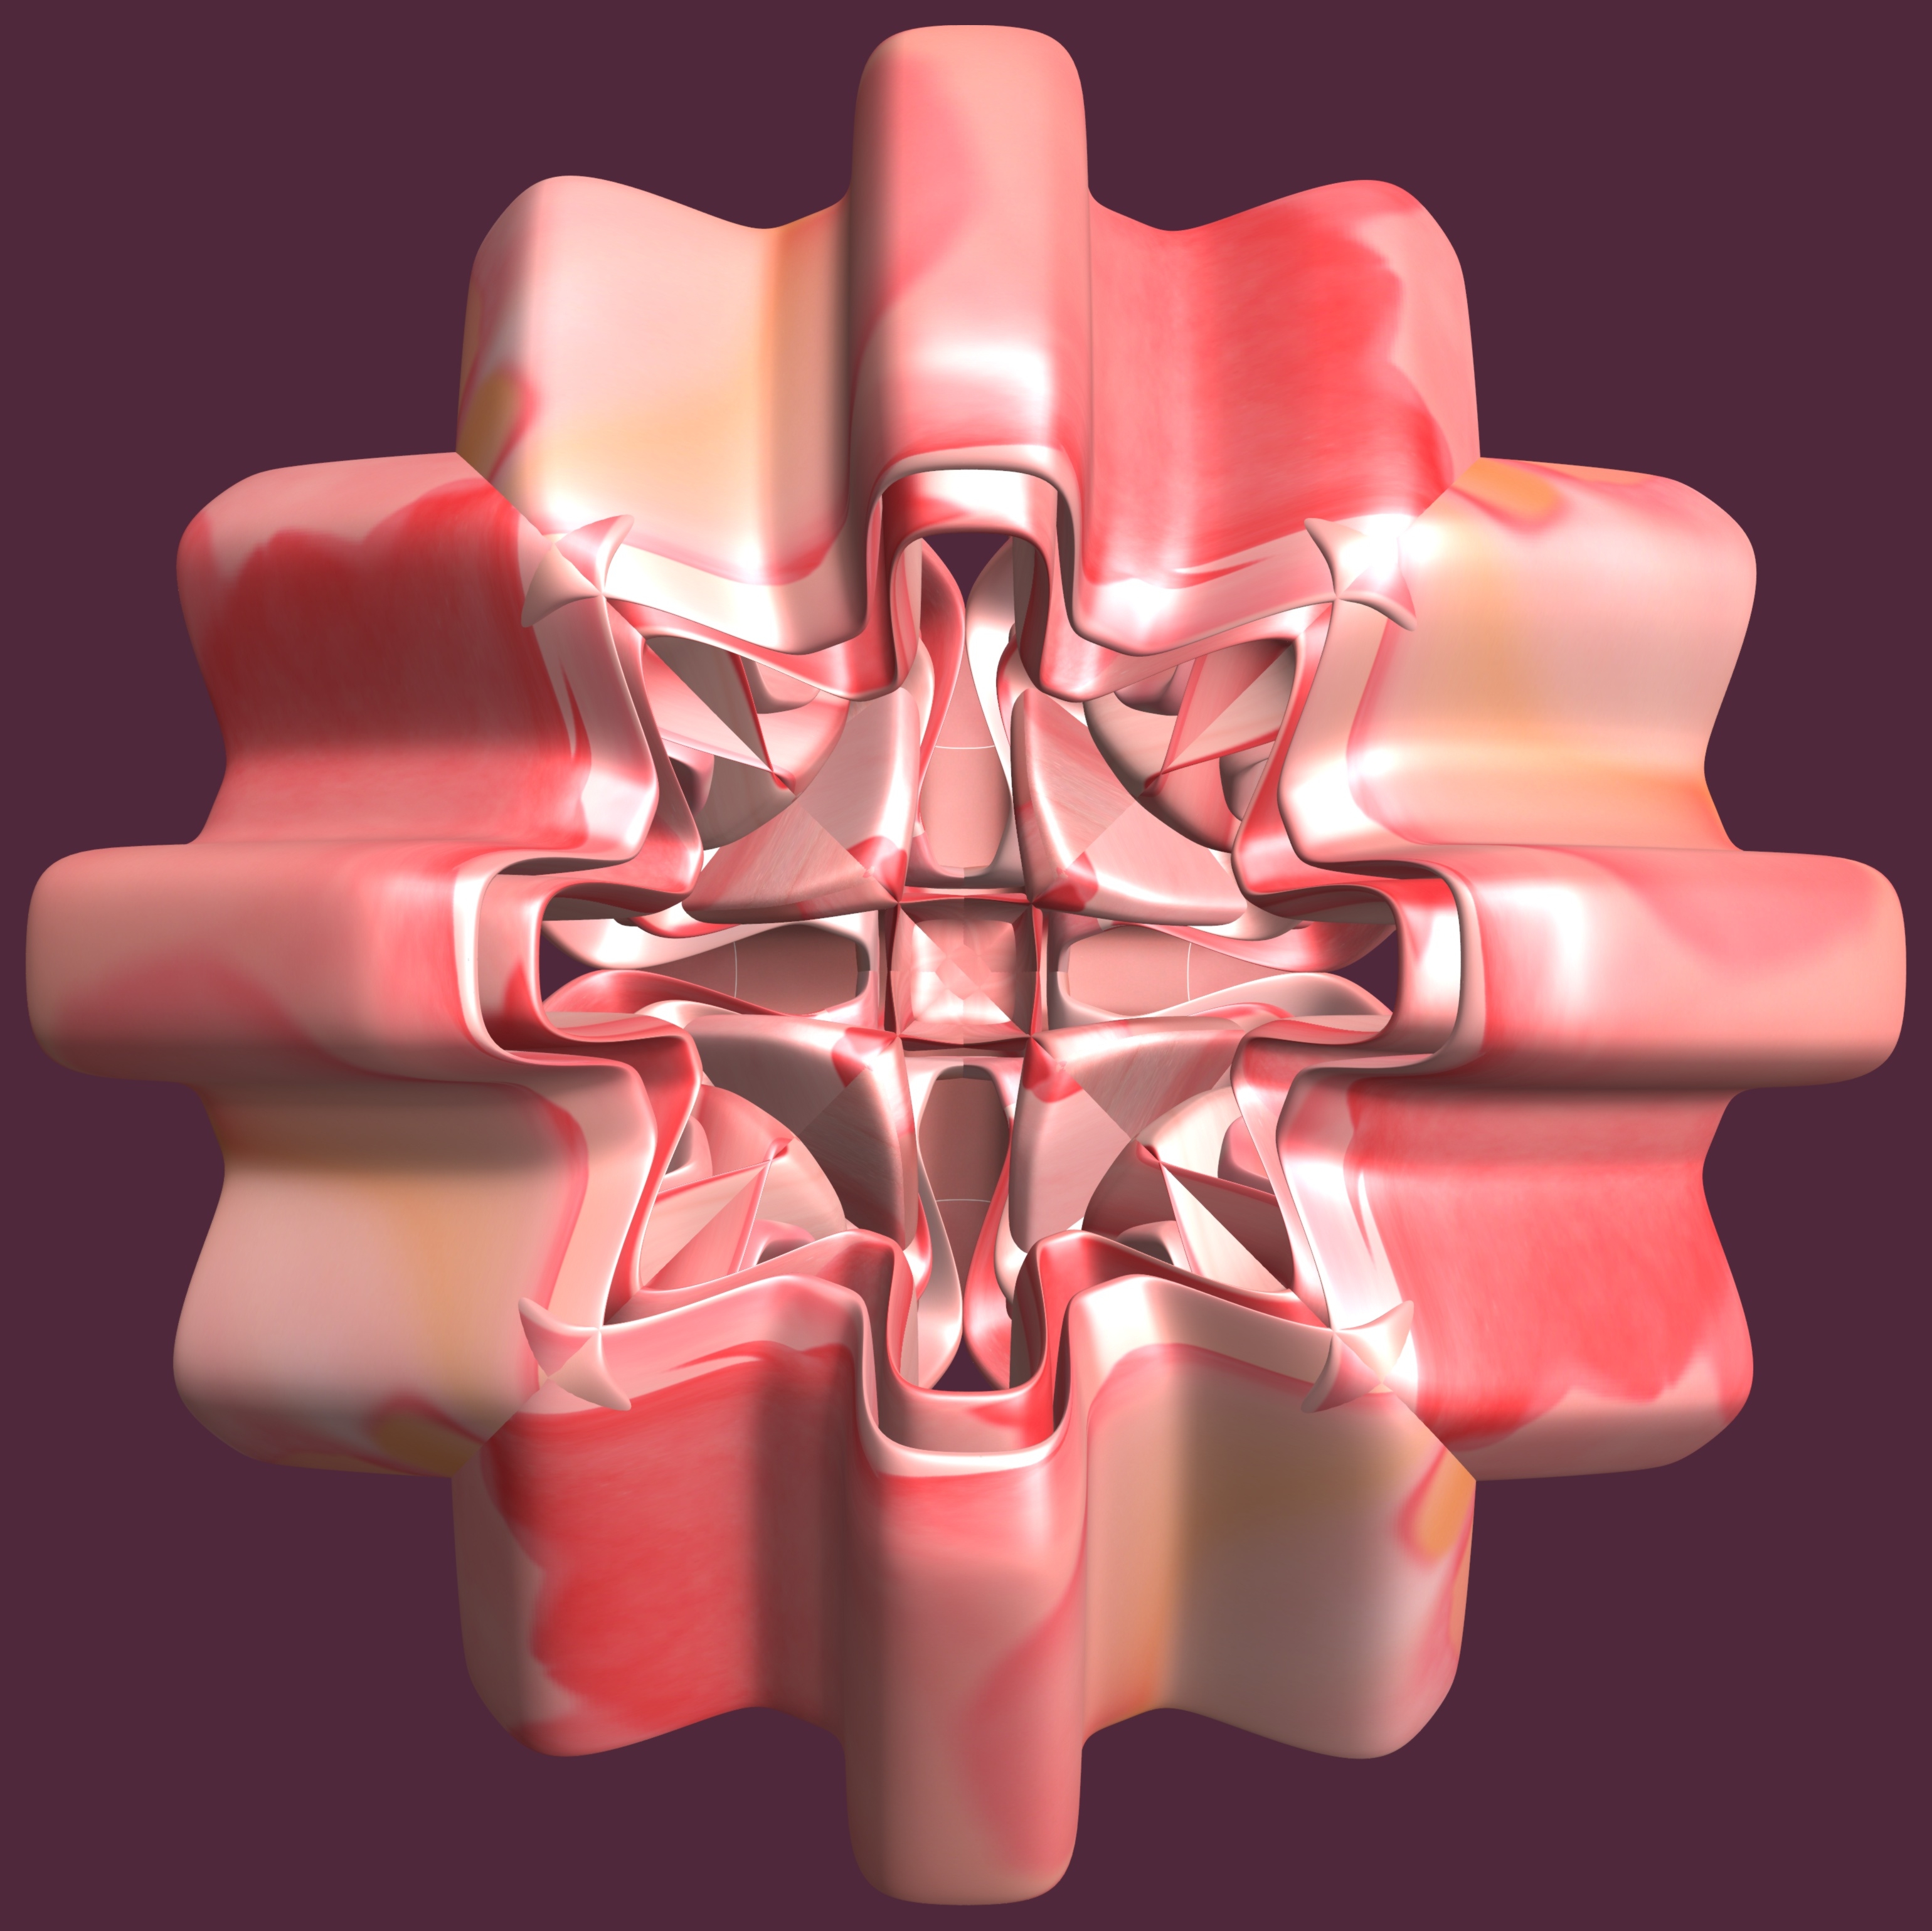
hand, structure, texture, pattern, finger, symbol, cross, font, cool image, illustration, design, symmetry, 3d, graphic, organ, torus, mathematica, cg, parametricplot3d, code, program, algorithm, mapping